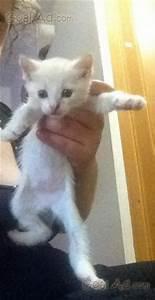
cat